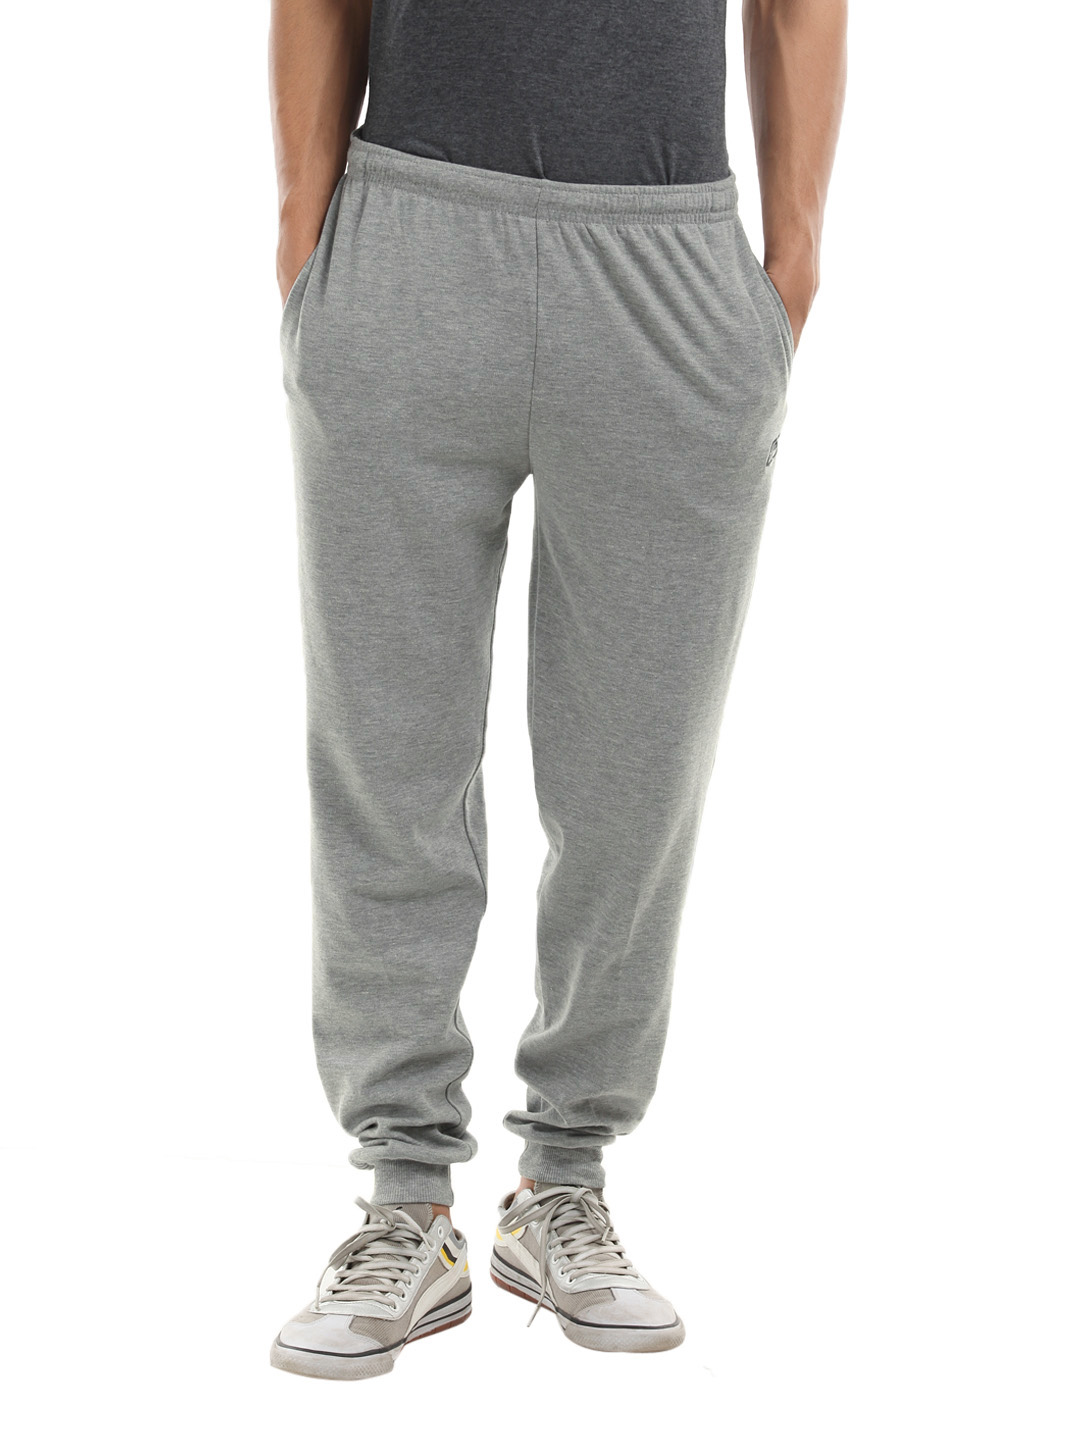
Proline Men Grey Melange Track Pants
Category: Apparel / Bottomwear / Track Pants
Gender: Men
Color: Grey Melange
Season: Summer 2012
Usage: Sports